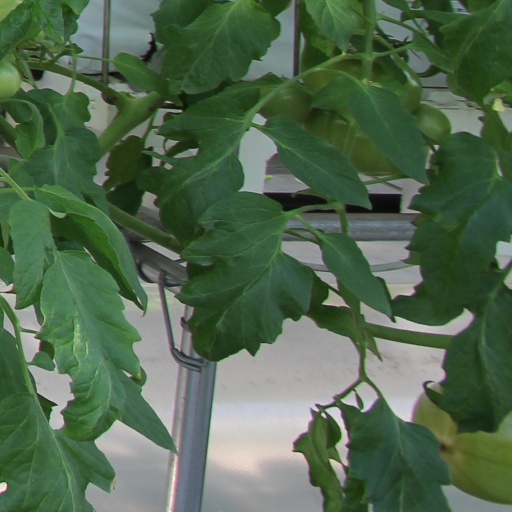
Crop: tomato